Frans Menton

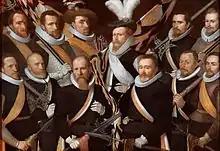

Fransoys or Frans Menton (c.1550–1615) was a Dutch Golden Age portrait painter.